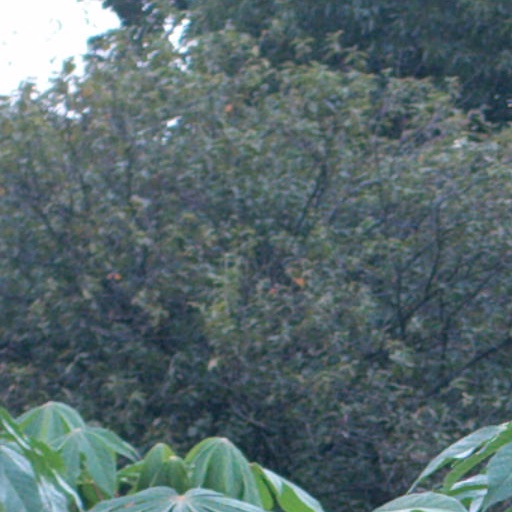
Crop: cassava